2000 ASA Pesada Antonov An-24 crash

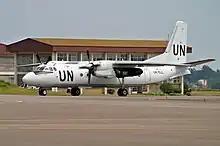
An Antonov An-24 similar to the crashed aircraft

The 2000 ASA Pesada Antonov An-24 crash occurred on 15 November 2000 when an Antonov An-24 registered as D2-FCG operated by Angolan airliner ASA Pesada crashed shortly after taking off from Quatro de Fevereiro Airport in Angola's capital Luanda. The aircraft was carrying 52 passengers and 5 crewmembers and was heading to Yuri Gagarin Airport in Namibe Province, Angola. All 57 people on board were killed in the crash.